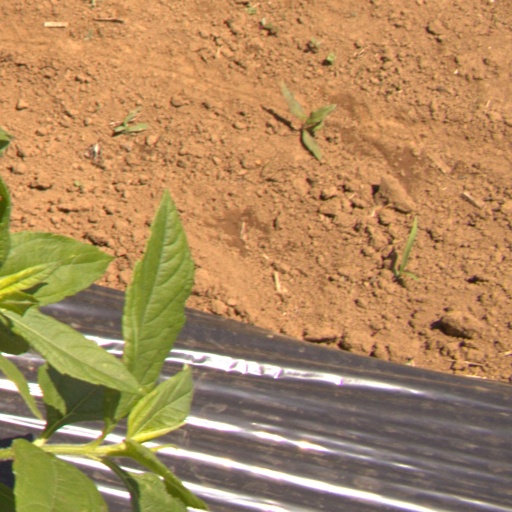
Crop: Jerusalem artichoke